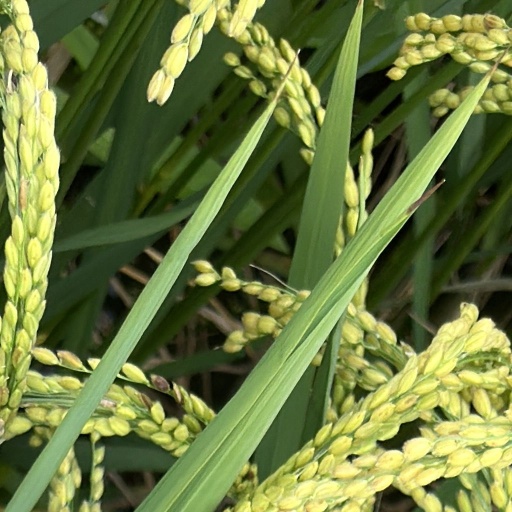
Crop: rice